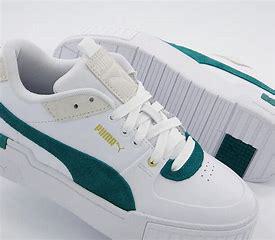
Brand: Puma
Model: Cali Sport